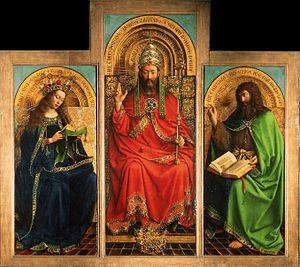
La Fontaine de la Grâce et le Triomphe de l'Église sur la Synagogue est une huile sur panneau achevée entre 1440 et 1450.